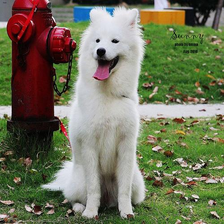
Species: dog
Breed: samoyed